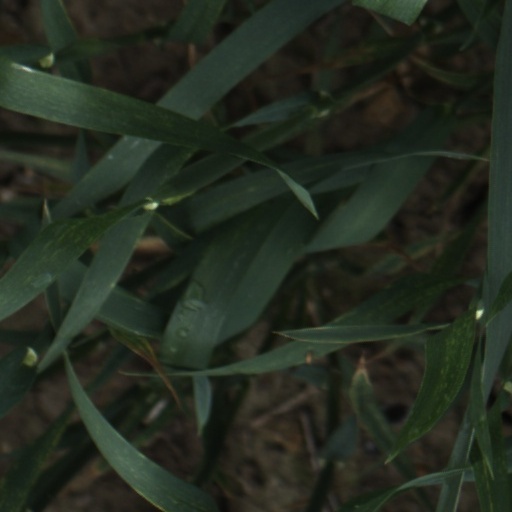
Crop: wheat